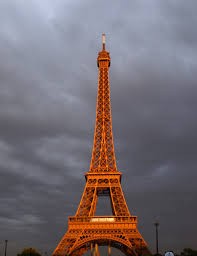
Landmark: Eiffel Tower